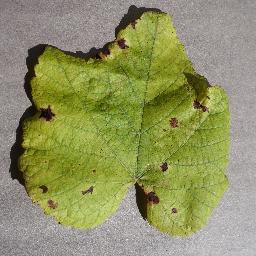
Label: Grape___Leaf_blight_(Isariopsis_Leaf_Spot)